Centrão

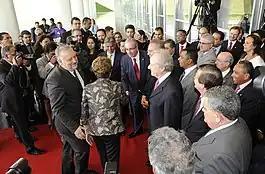
President Dilma Rousseff (PT) shakes hands with President of the Chamber of Deputies Eduardo Cunha (PMDB-RJ)

In the 2018 elections, the PSDB presidential candidate, Geraldo Alckmin, put together a coalition with parties from the "Centrão" to get more time for electoral propaganda.